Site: brandenburg
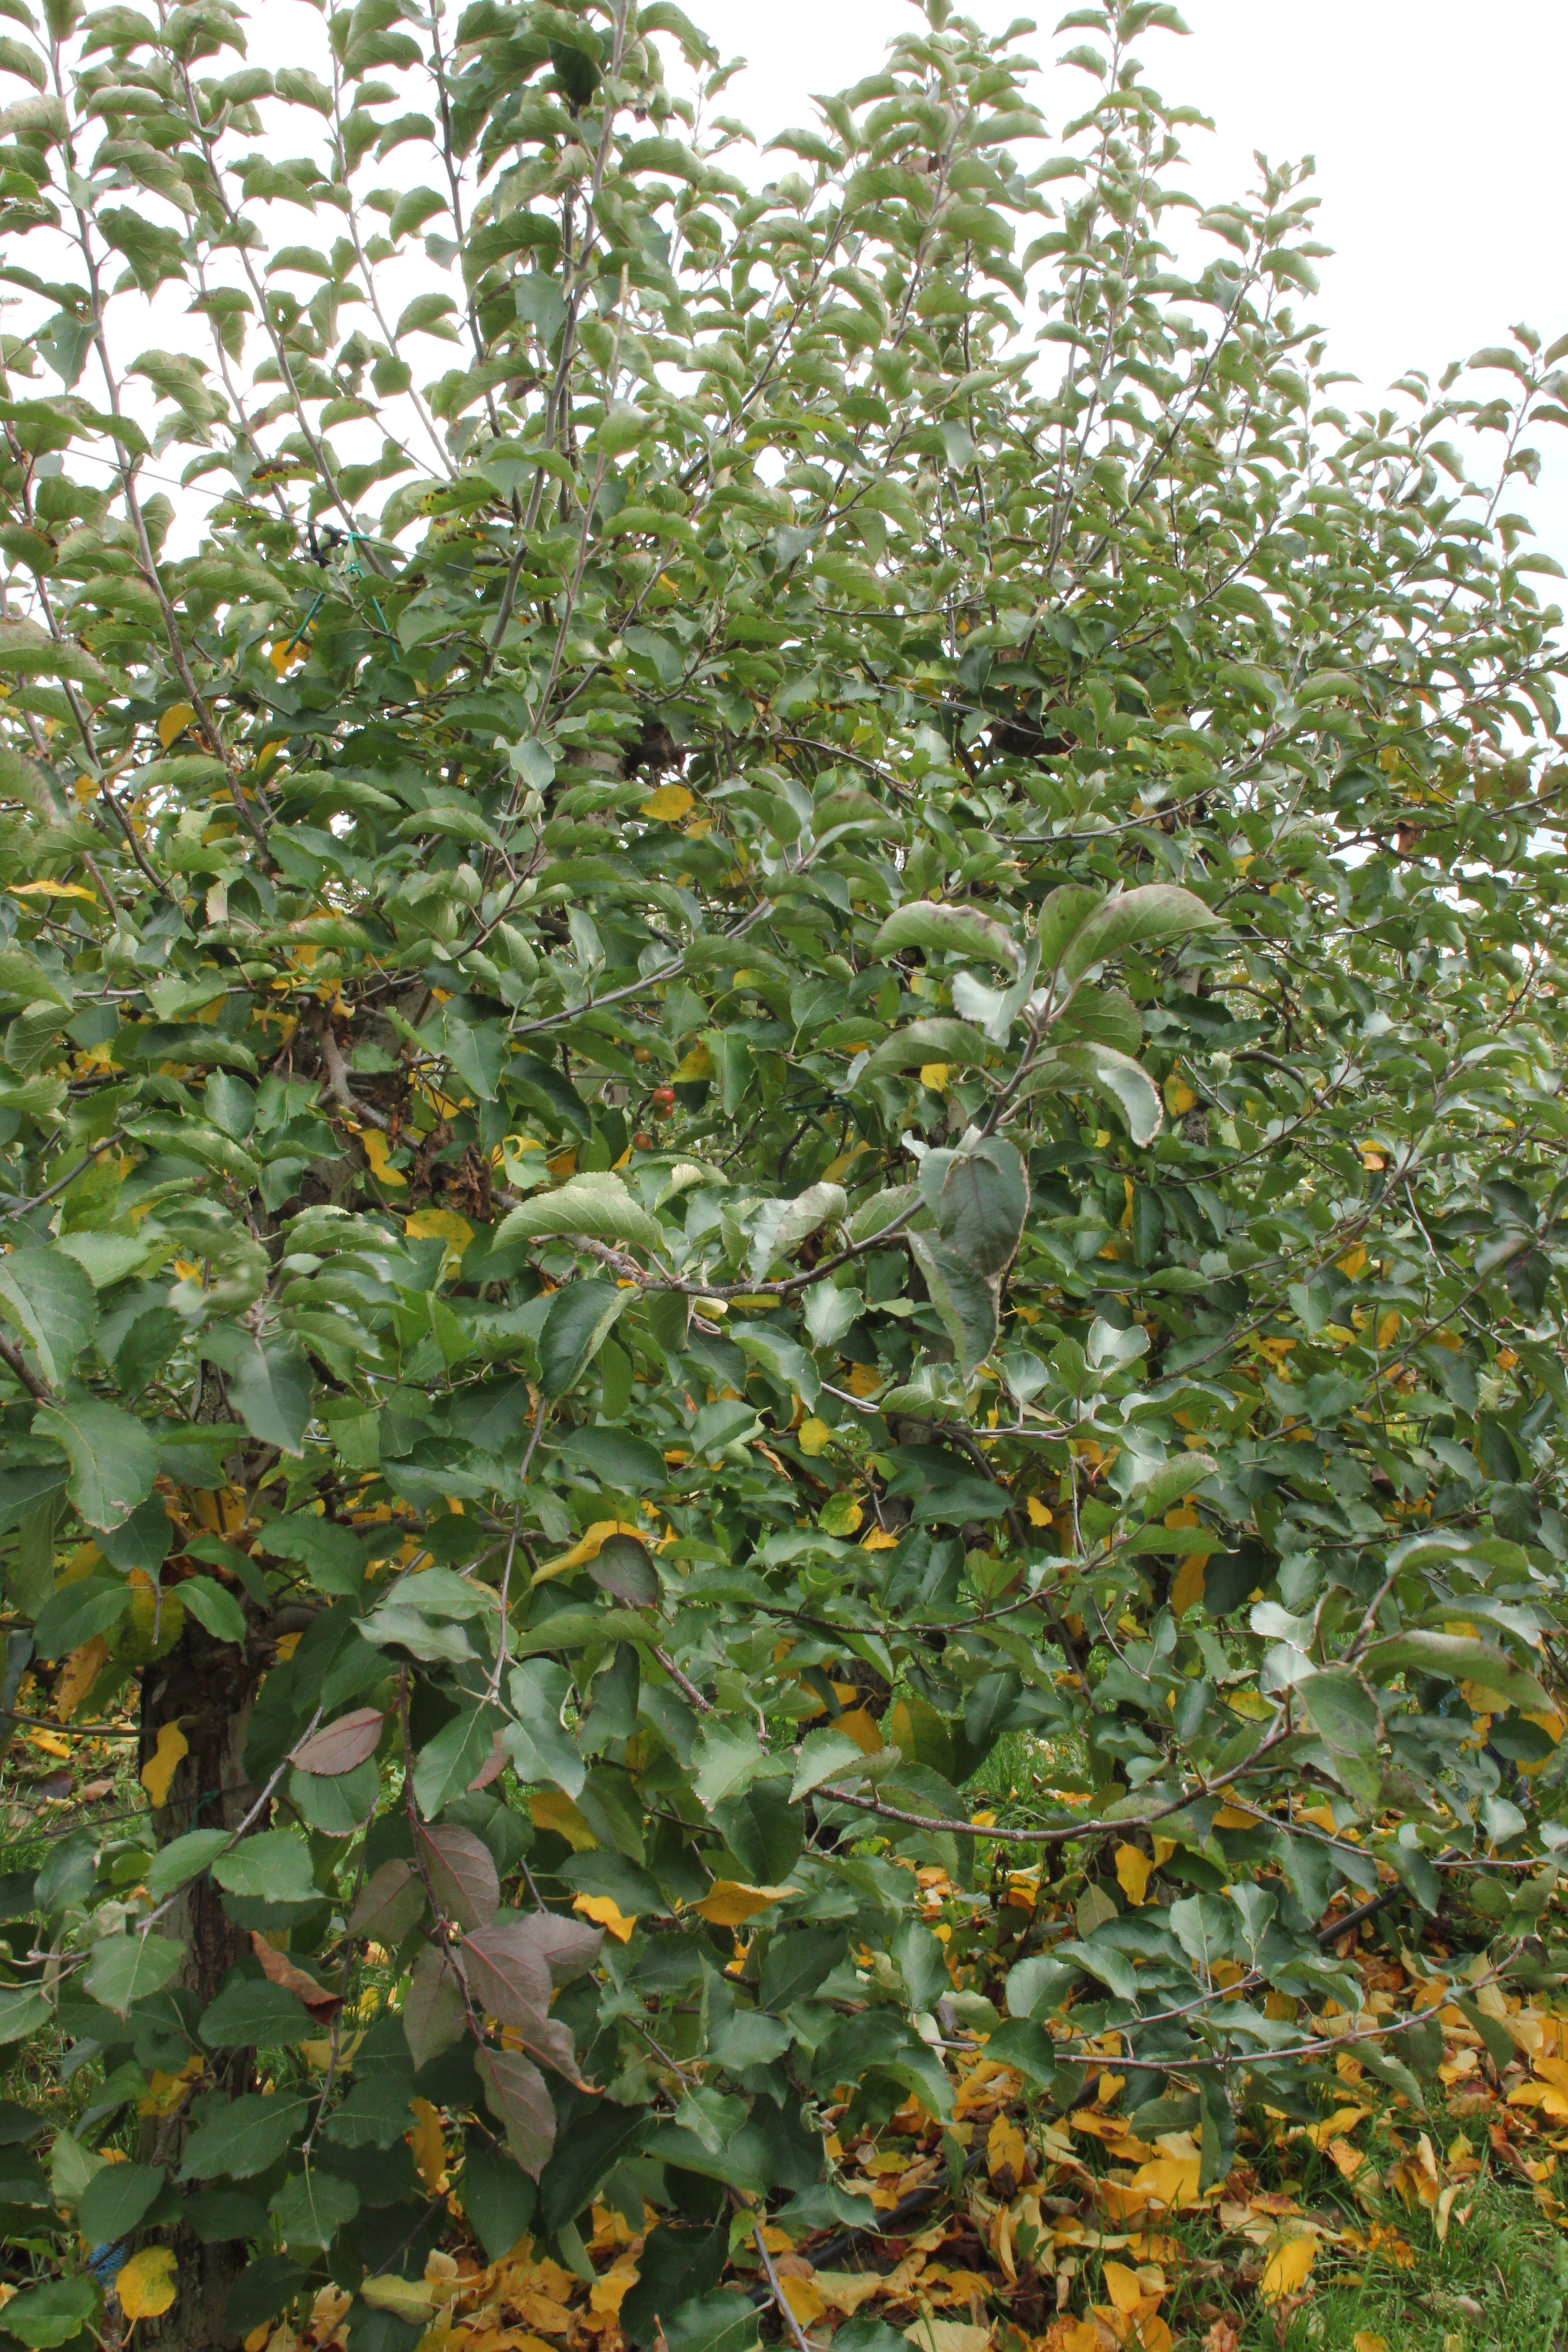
Growth stage (BBCH 91): Senescence, beginning of dormancy